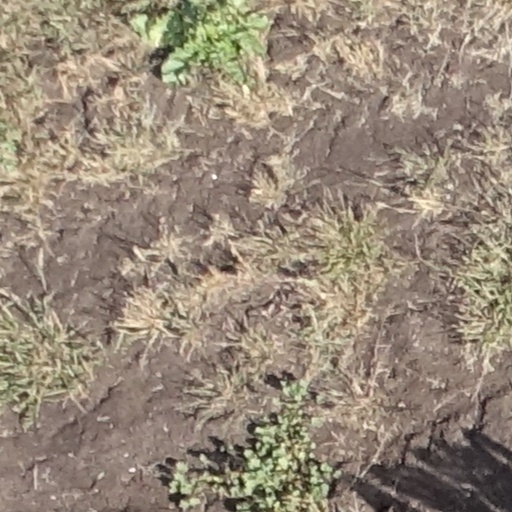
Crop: sorghum